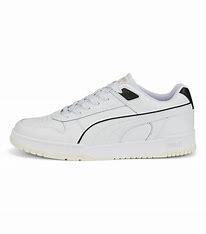
Brand: Puma
Model: RBD Game